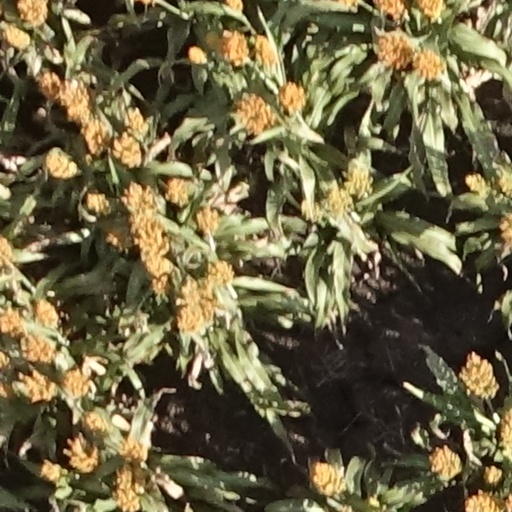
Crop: sorghum